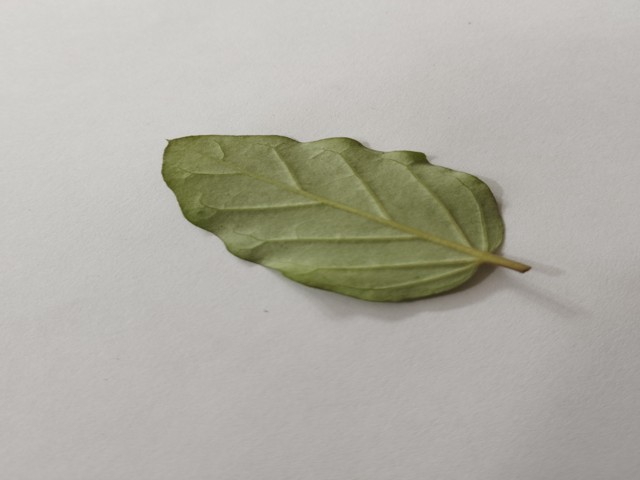
Plant: punarnava